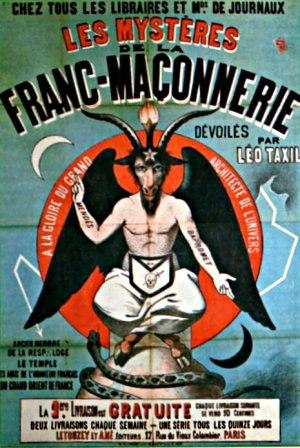
Couverture du canular de Taxil